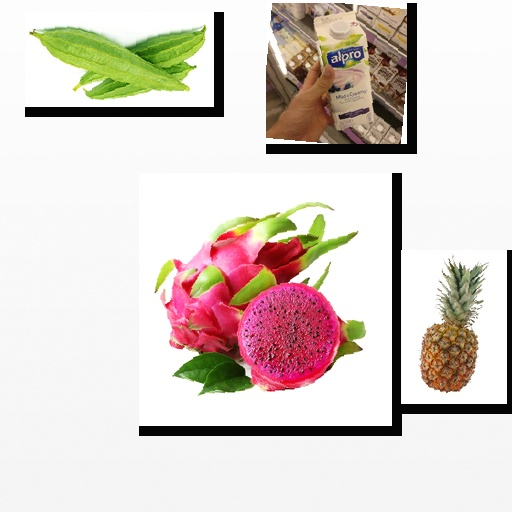
Food items: dragon_fruit, pineapple, blueberry_soy_yogurt, ridge_gourd